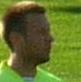
Age: 19